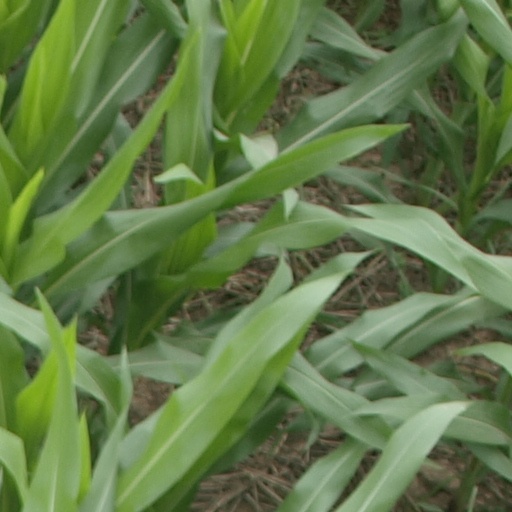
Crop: maize; corn